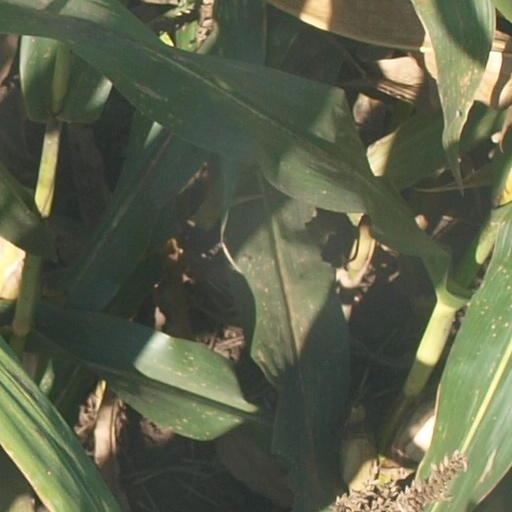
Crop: maize; corn